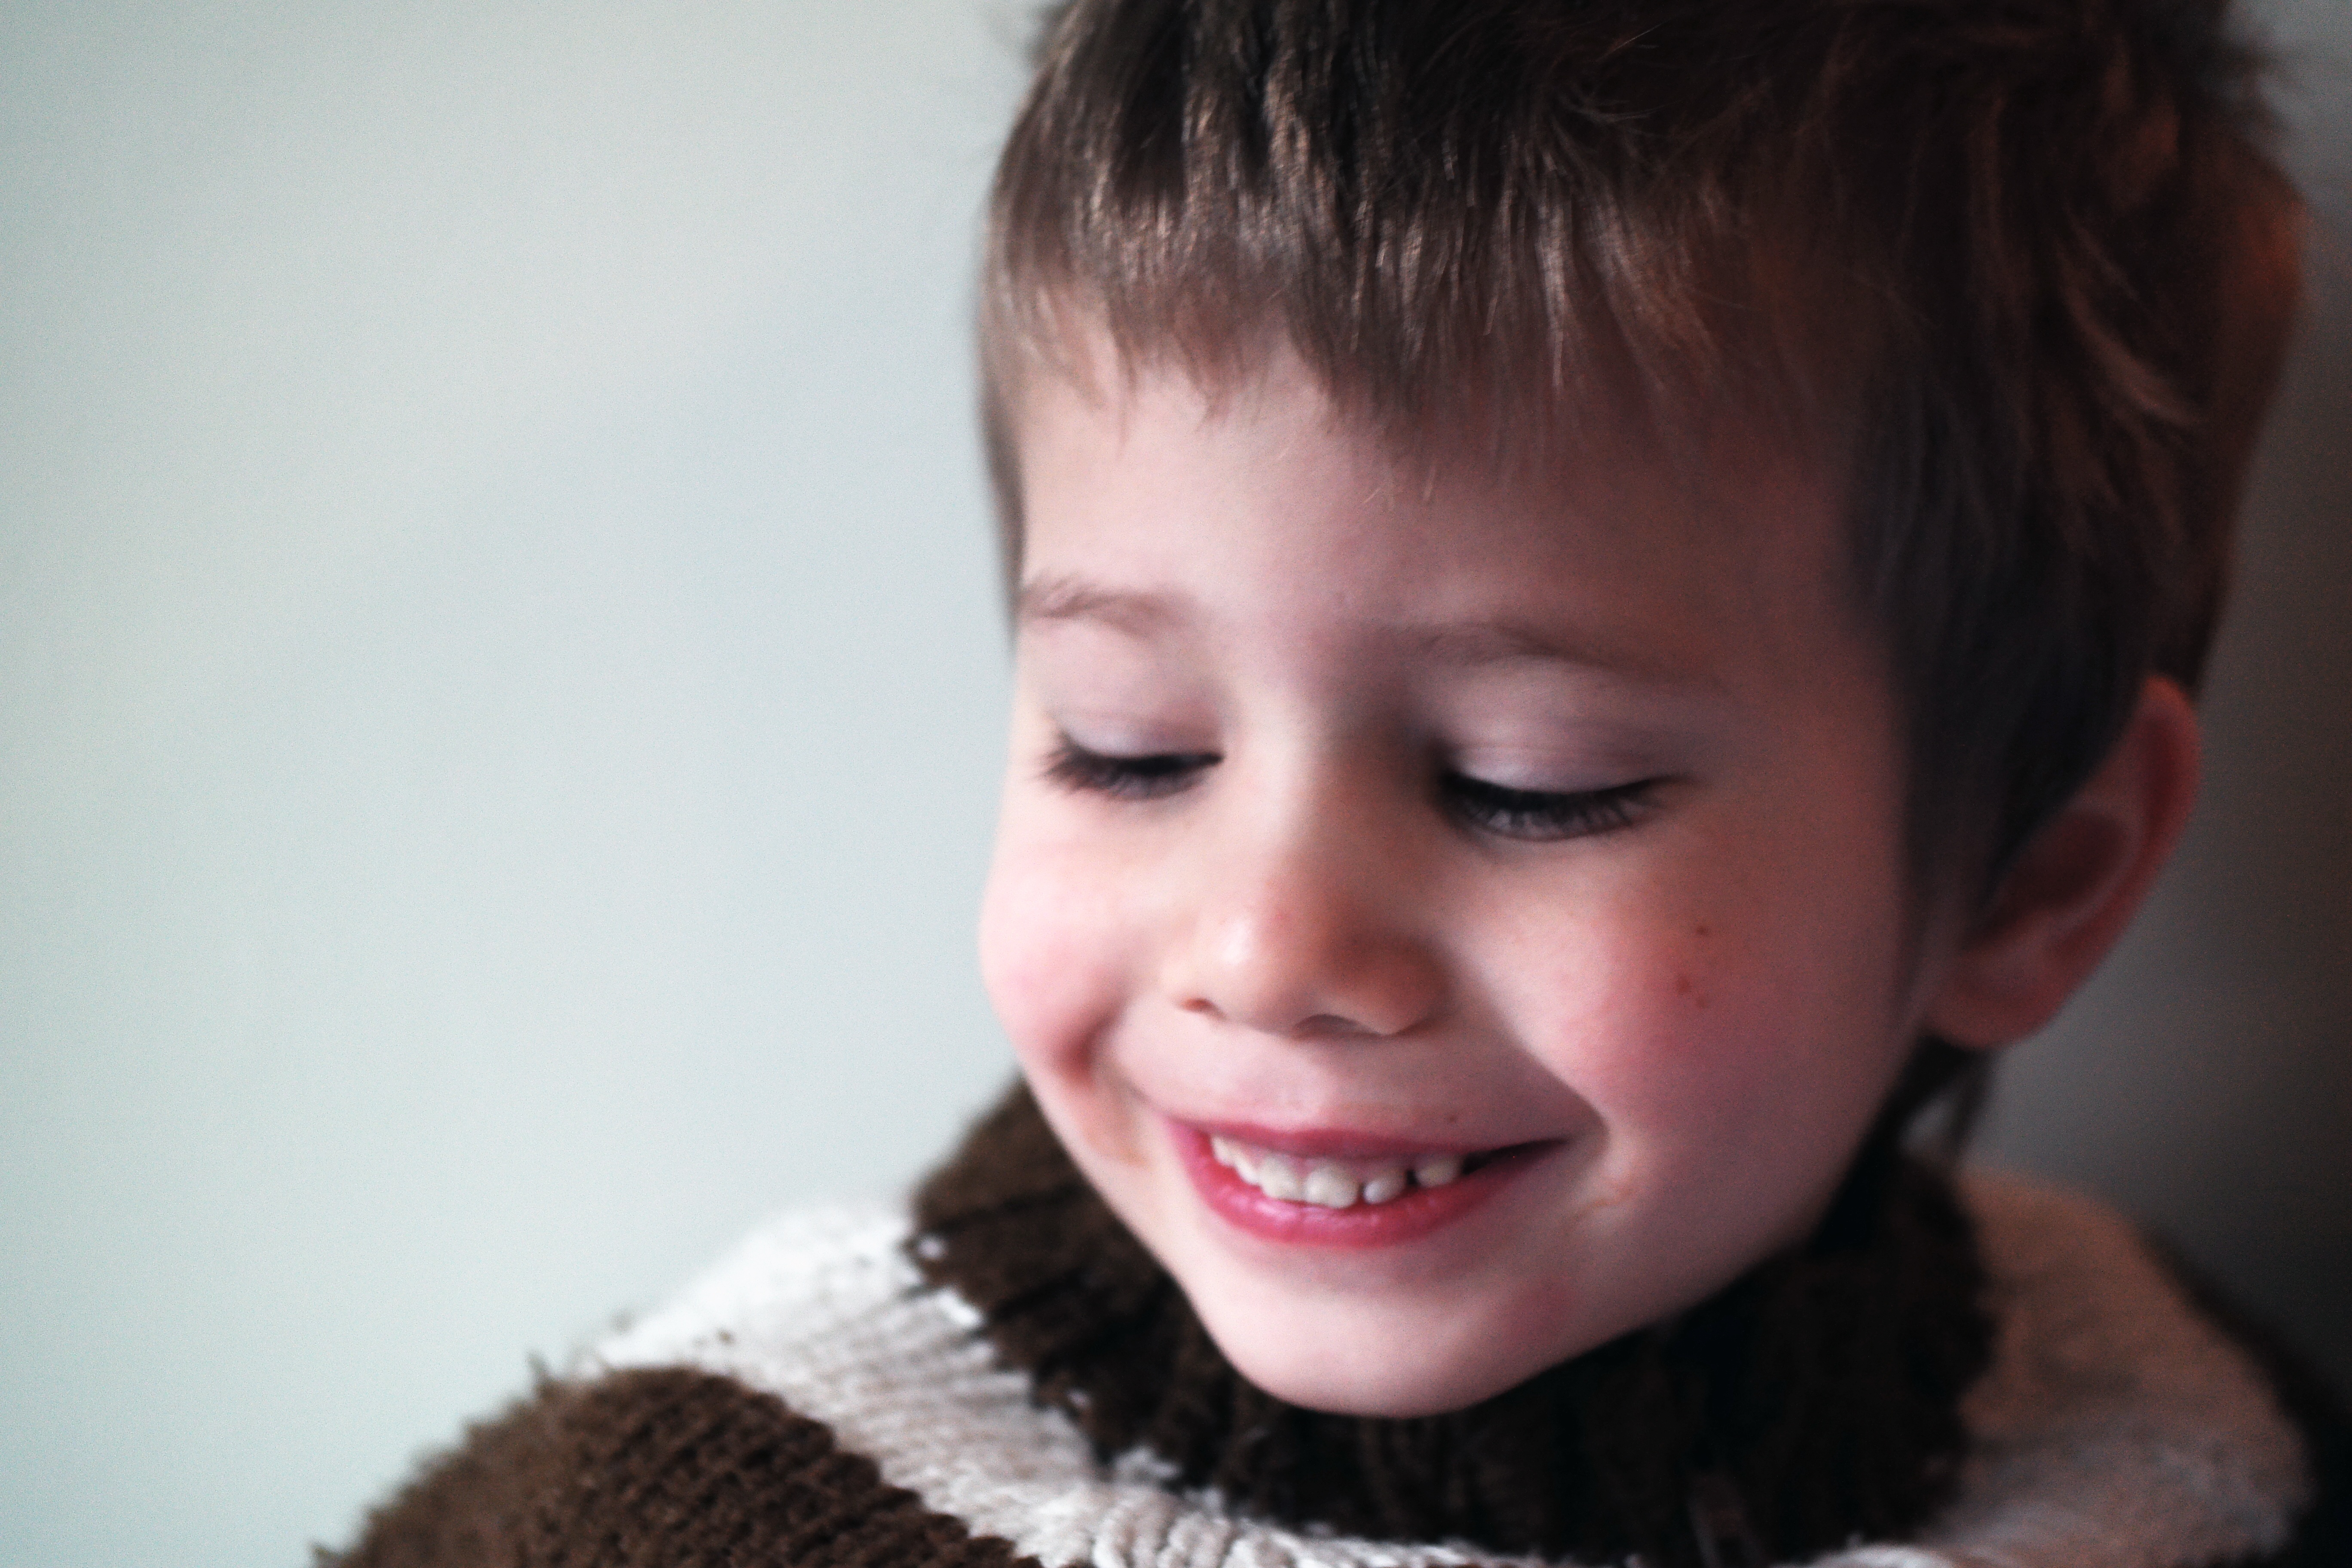
person, hair, sweet, boy, kid, cute, portrait, child, facial expression, lip, hairstyle, smile, face, nose, happy, infant, toddler, eye, head, skin, joy, organ, laughter, emotion, facial, small child, little boy, gotta love, portrait photography